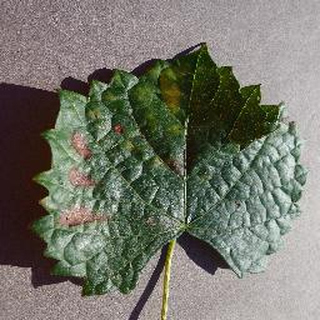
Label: grape_esca_black_measles